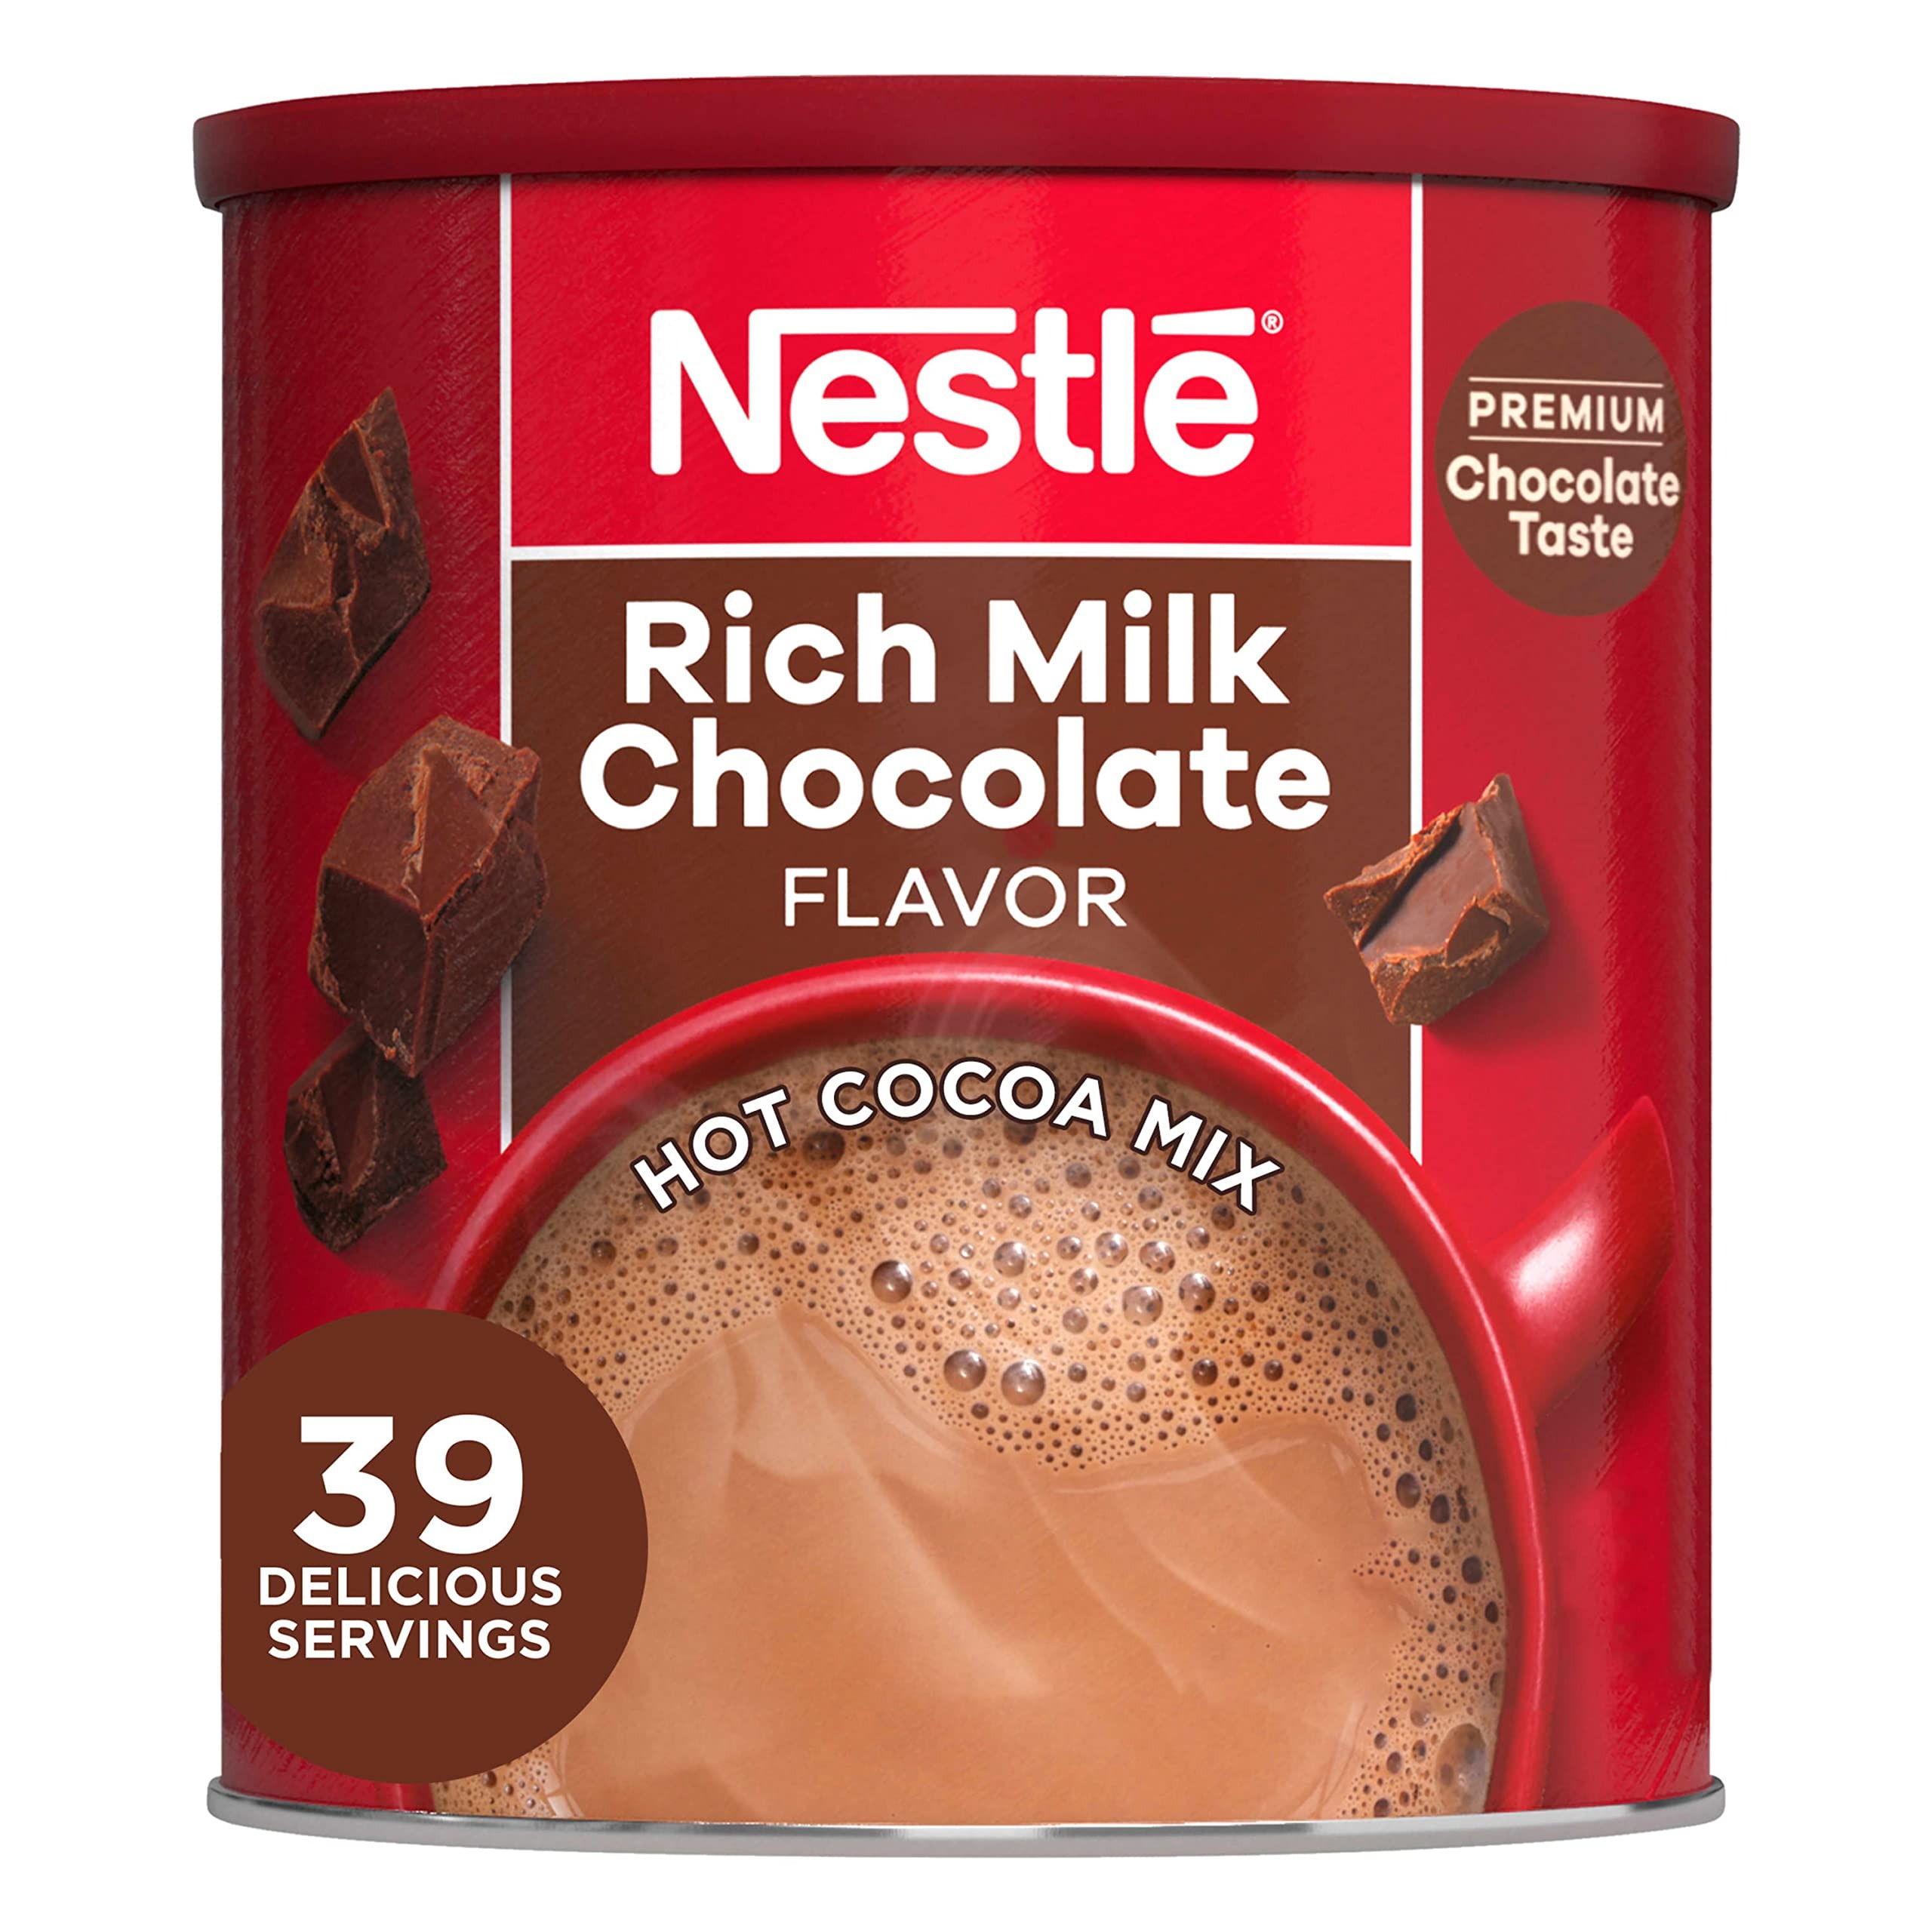
Item Name: NESTLE Classic Rich Milk Chocolate Hot Cocoa Mix, 27.7 oz. Canister Hot Chocolate Made with Real Cocoa
Bullet Point 1: One 27.7 oz canister of Nestle Hot Cocoa Rich Milk Chocolate Flavored Mix Powder SNAP and EBT Eligible item
Bullet Point 2: Hot cocoa mix is made with 100% real Nestle cocoa for premium chocolate taste
Bullet Point 3: Rich milk chocolate flavored hot chocolate mix makes it convenient to enjoy hot chocolate any time
Bullet Point 4: Add 2 tbsp of powdered drink mix to 6 fl oz of hot water for an easy instant hot cocoa
Bullet Point 5: Mix Nestle Hot Cocoa mix with 6 fl oz of plant based or dairy milk for a creamier hot chocolate
Product Description: Hot Cocoa Mixes
Value: 27.7
Unit: Ounce

Price: 8.205